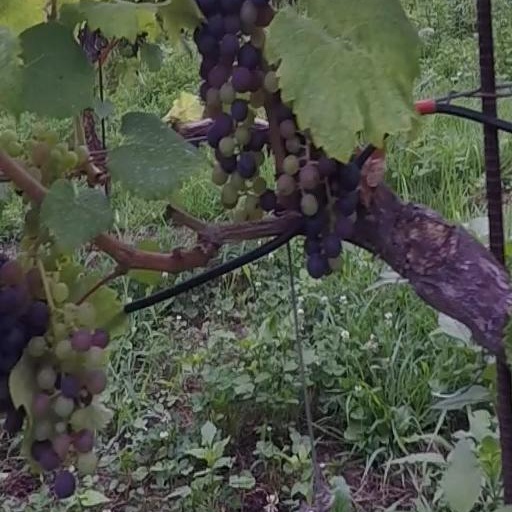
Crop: grape